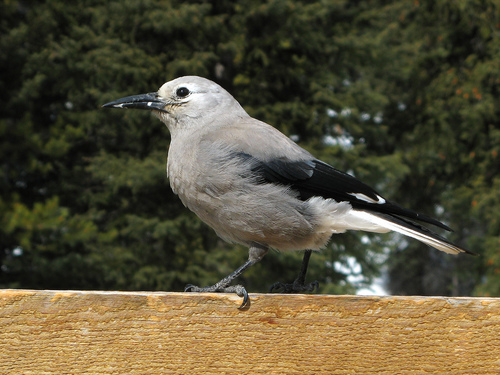
this bird is mostly grey with a black bill, black wings and white undertail coverts.
this gray bird with a long black beak has black on the secondary part of its wings.
this bird is mostly gray with black secondaries and white vent.
this bird has a long black bill in which the upper bill is pointed downward, white eyering, a gray belly & breast and black tarsus & feet.
a medium sized bird that is mostly grey that has a large pointed bill
this bird is mostly a soft gray, with black wings and beak, and white on the underside of the tail.
the eyes of the bird are black, and the bill of the bird is black with speckles of white throughout.
this grey bird has black and white wigs and a pointed black beak.
a bird with a white belly, breast , black rectrices and the bill is long and pointed
this bird is grey with black and has a long, pointy beak.
Species: Clark Nutcracker